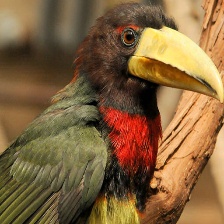
Species: IVORY BILLED ARACARI
Scientific name: PTEROGLOSSUS AZARA
ImageNet parent category: toucan